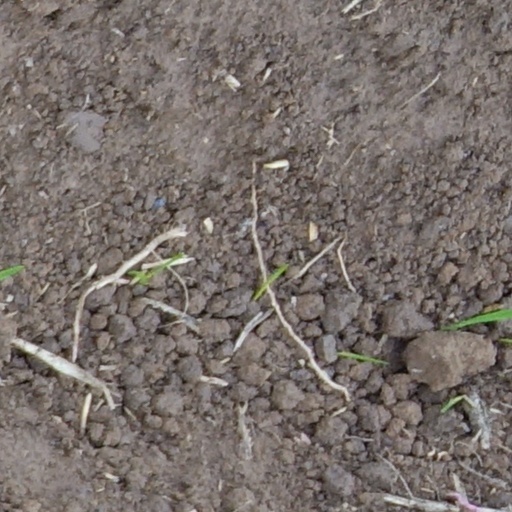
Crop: wheat